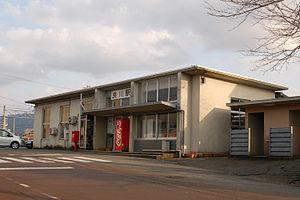
Nakanoto est un bourg du district de Kashima, dans la préfecture d'Ishikawa, au Japon.